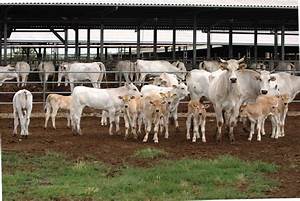
Label: cow